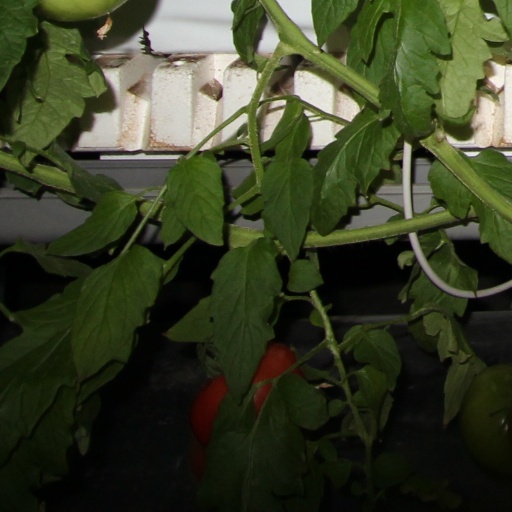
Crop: tomato